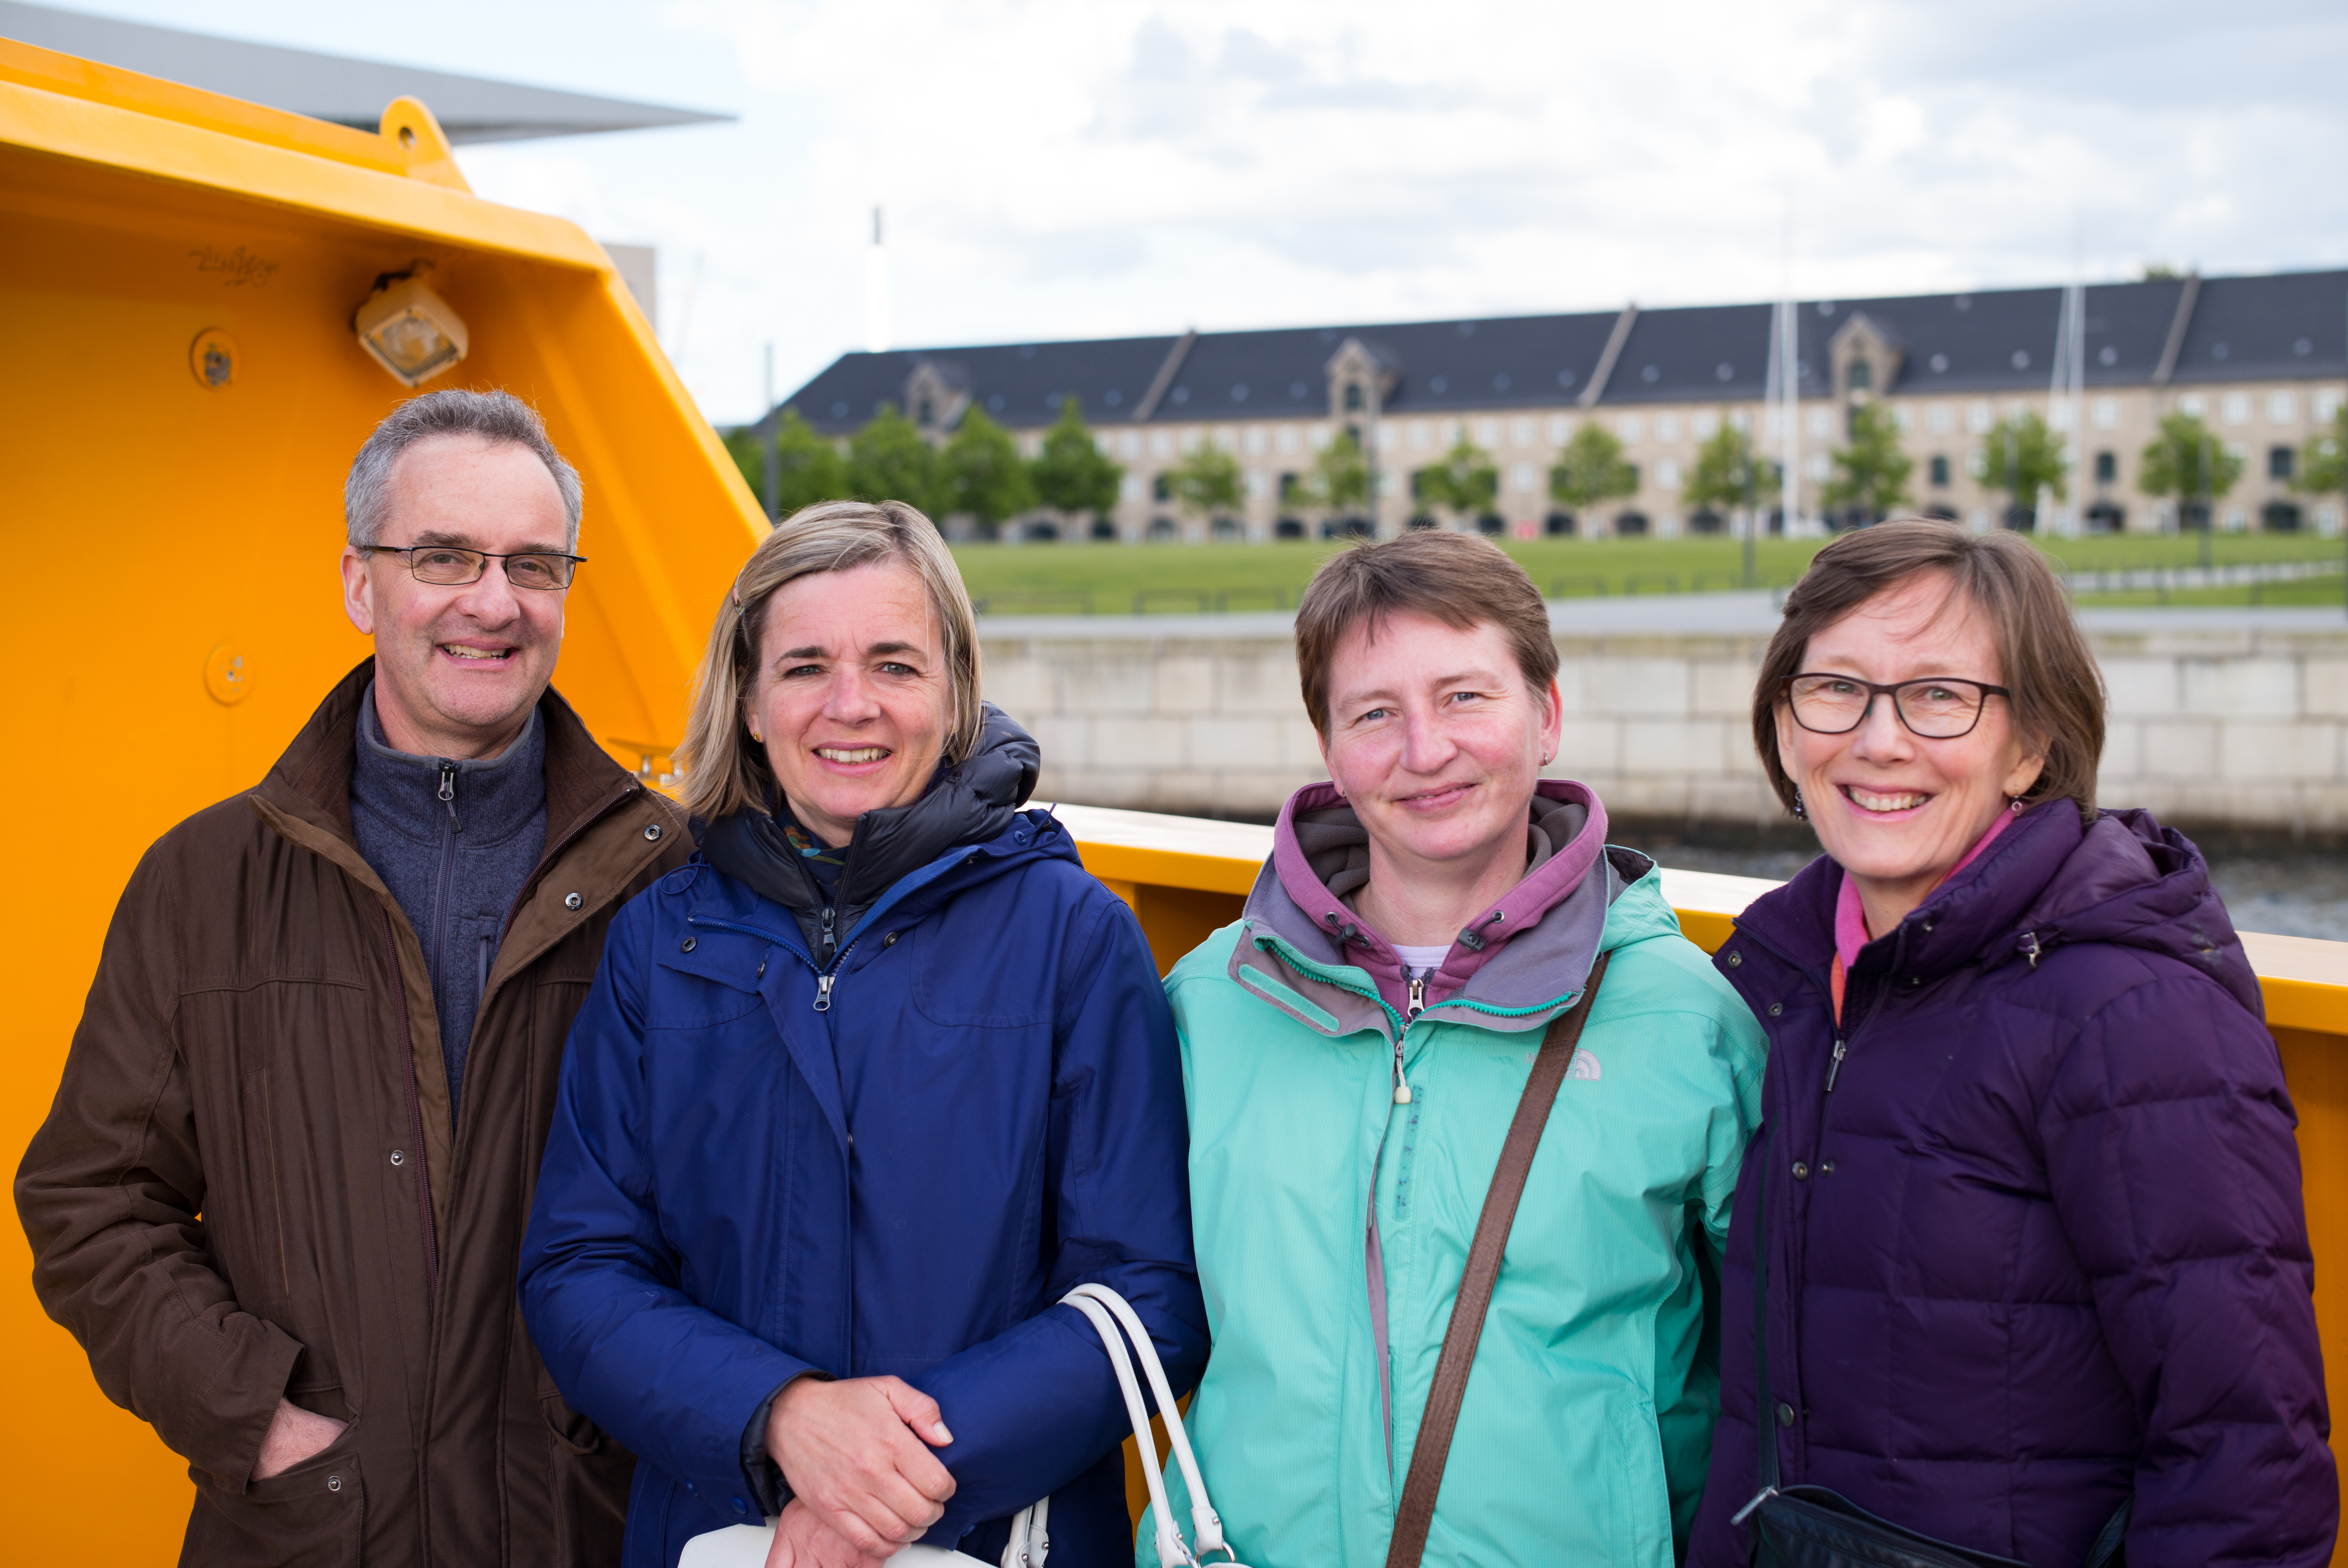
people, youth, community, family, team, social group